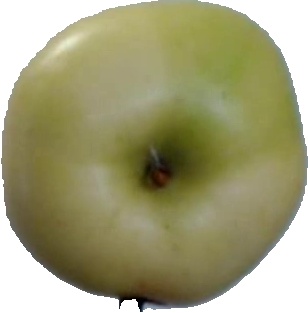
Label: apple_6